Xanthine

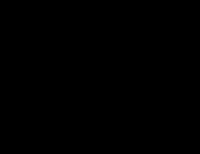
Xanthine: R = R = R = H Caffeine: R = R = R = CH Theobromine: R = H, R = R = CH Theophylline: R = R = CH, R = H

In in vitro pharmacological studies, xanthines act as both competitive nonselective phosphodiesterase inhibitors and nonselective adenosine receptor antagonists. Phosphodiesterase inhibitors raise intracellular cAMP, activate PKA, inhibit TNF-α synthesis, and leukotriene and reduce inflammation and innate immunity. Adenosine receptor antagonists inhibit sleepiness-inducing adenosine.